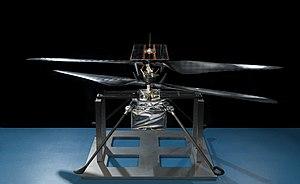
Mars 2020 est une mission spatiale d'exploration de la planète Mars développée par le JPL, établissement de l'agence spatiale américaine. La mission consiste à déployer l'astromobile Perseverance sur le sol martien pour étudier sa surface. Mars 2020 constitue la première d'une série de trois missions dont l'objectif final est de ramener des échantillons du sol martien sur Terre pour permettre leur analyse. Ce projet, considéré comme prioritaire par la communauté scientifique depuis plusieurs décennies, n'avait jamais reçu d'implémentation du fait de son coût, de ses difficultés techniques et du risque d'échec élevé. Pour remplir les objectifs de sa mission l'astromobile doit prélever une quarantaine de carottes de sol et de roches sur des sites sélectionnés à l'aide des instruments embarqués. Le résultat de ces prélèvements doit être déposé par l'astromobile sur des emplacements soigneusement repérés en attendant d'être ramenés sur Terre par une future mission étudiée conjointement par la NASA et l'Agence spatiale européenne. Selon le planning élaboré par les deux agences, le retour sur Terre est prévu pour 2031 sous réserve de son financement.
Mars Helicopter Scout ou MHS ou Ingenuity est un petit hélicoptère d'un peu plus d'un kilogramme développé par l'agence spatiale américaine, la NASA, qui doit être mis en œuvre à titre expérimental, sur le sol de la planète Mars au cours de la mission Mars 2020 lancée le 30 juillet 2020 à bord d'une fusée Atlas V. L'engin, fixé au châssis de l'astromobile Perseverance, sera libéré une fois celui-ci arrivé sur le sol martien. Pour la première fois dans l'histoire de l'ère spatiale, un engin effectuera un vol sur une autre planète. L'objectif est de tester les capacités d'un tel appareil dans le domaine de la reconnaissance optique du terrain dans cet environnement caractérisé par une atmosphère très ténue limitant la portance et des délais de communication qui interdisent tout contrôle direct du vol par un opérateur humain.
Cet article présente la liste des sondes spatiales envoyées vers les objets du système solaire, y compris celles qui ont échoué. Les simples survols lors de manœuvres d'assistance gravitationnelle et les projets confirmés de futures missions sont également recensés, mais pas les projets de missions spatiales annulés ou non confirmés.